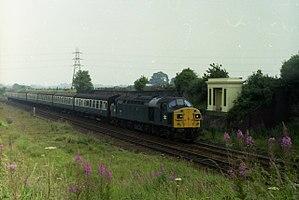
Newton-le-Willows est une ville d'Angleterre située dans le district métropolitain de Saint Helens, dans l'est du Merseyside.